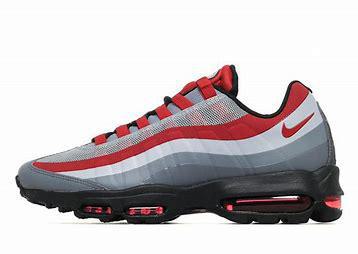
Brand: Nike
Model: Air Max 95 Essential